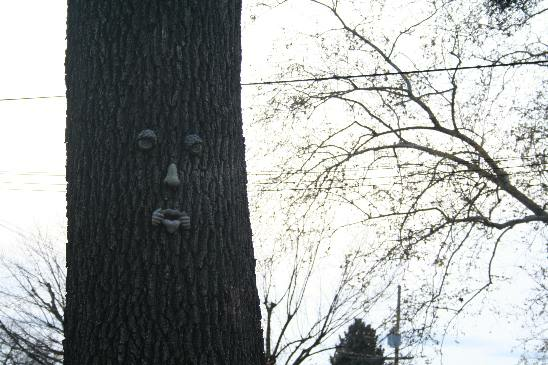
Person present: No